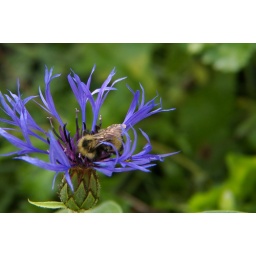
bumblebee in a weird blue flower